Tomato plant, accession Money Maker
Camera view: vertical (180 deg); turntable rotation: 150 degrees
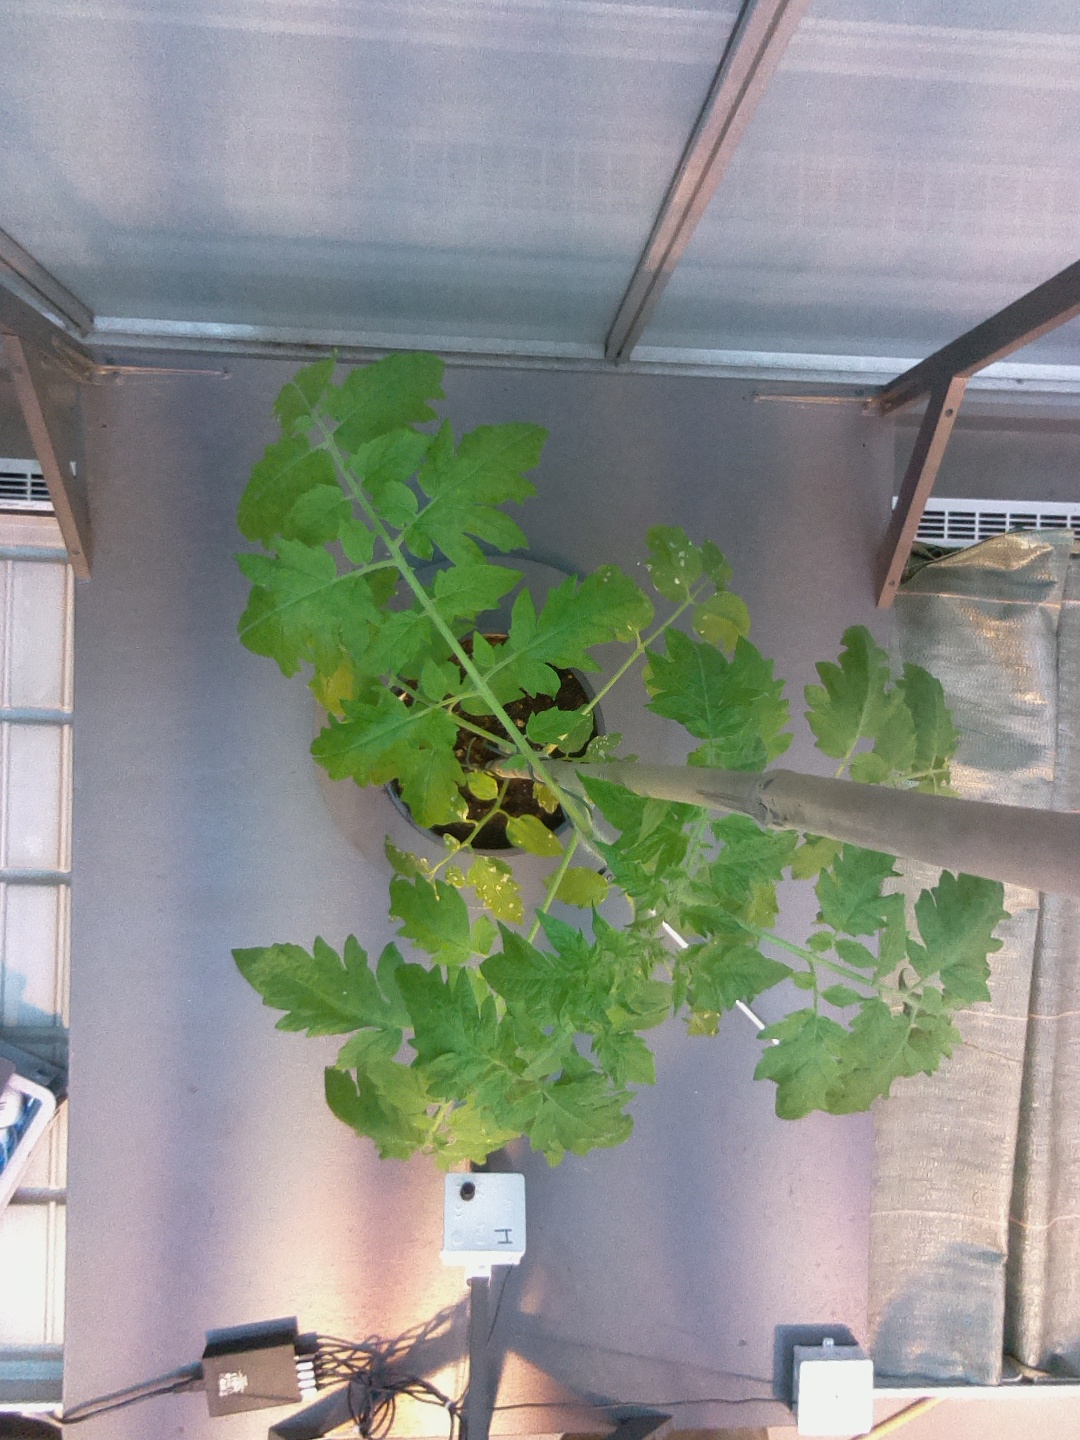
BBCH growth stage 15: 10 of true leaves visible